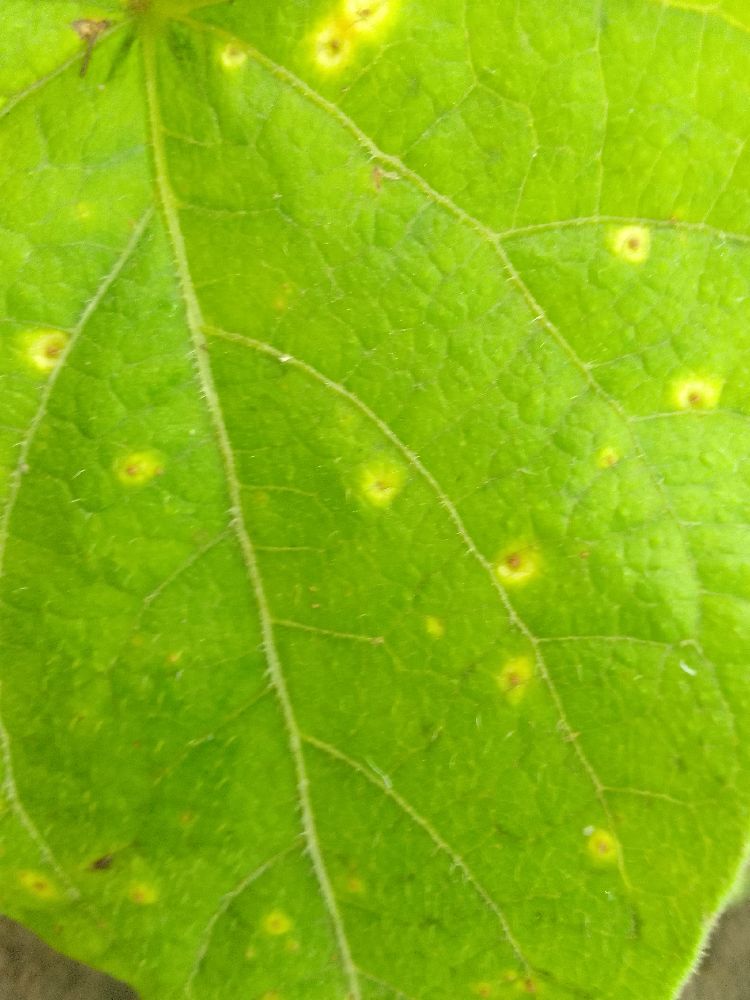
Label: rust